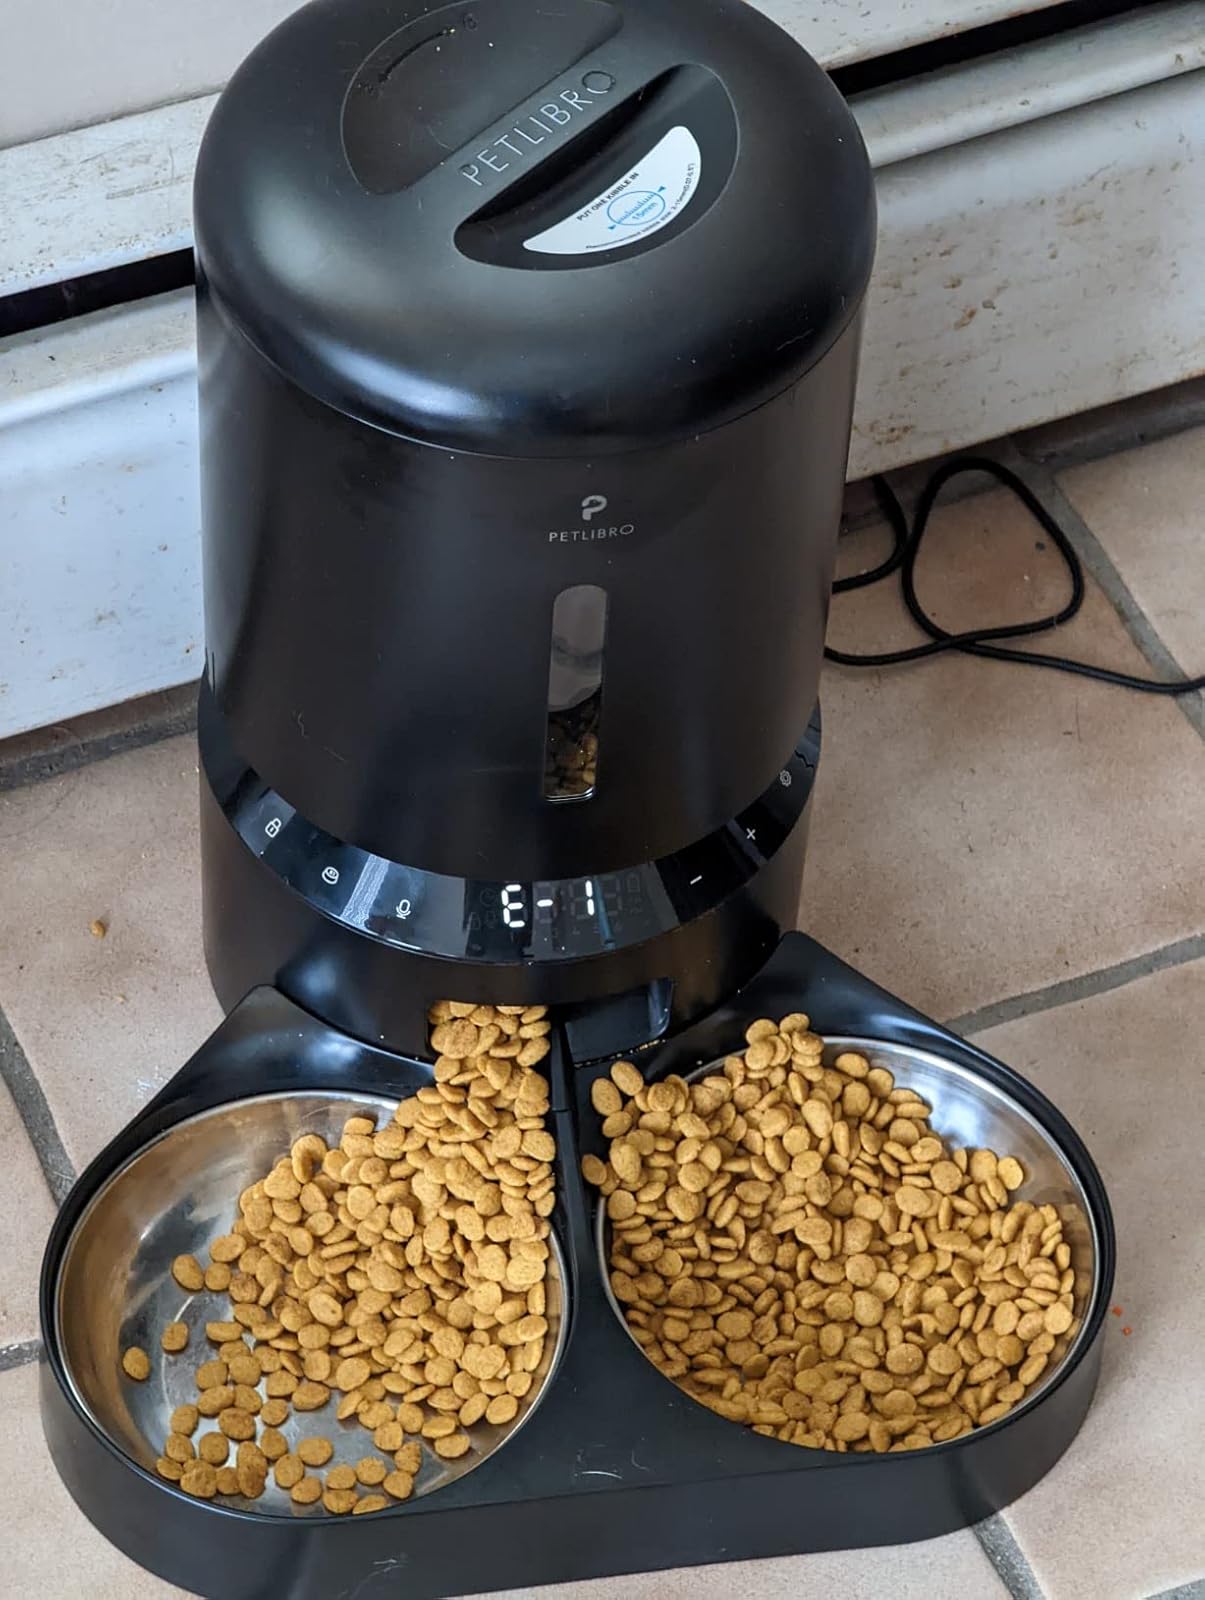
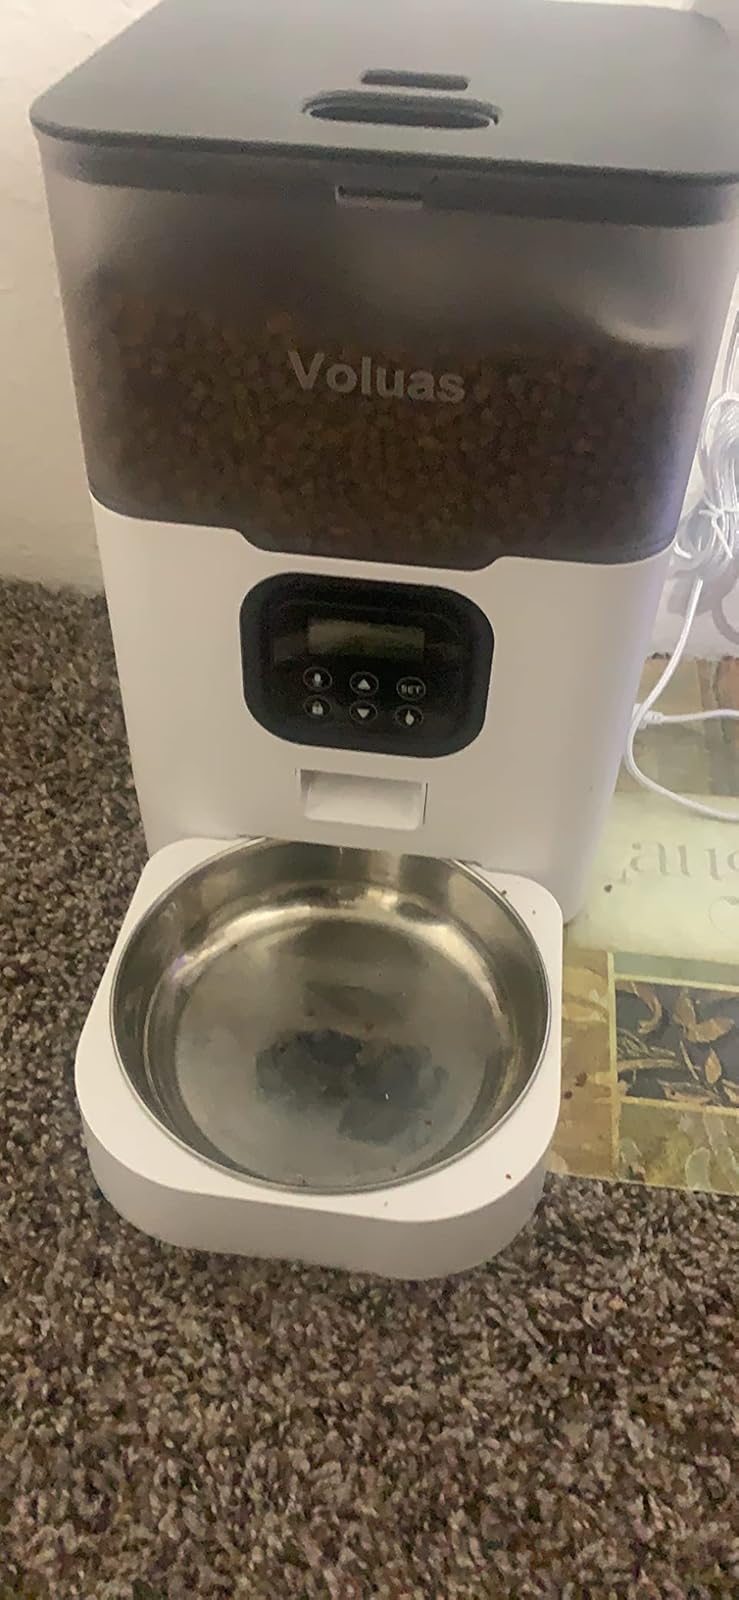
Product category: items_feeder
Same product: no